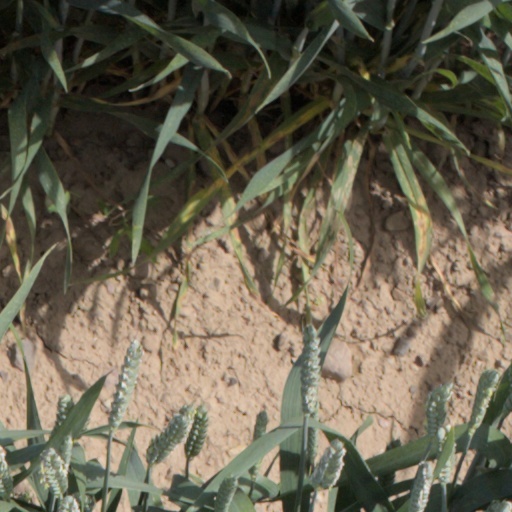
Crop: wheat